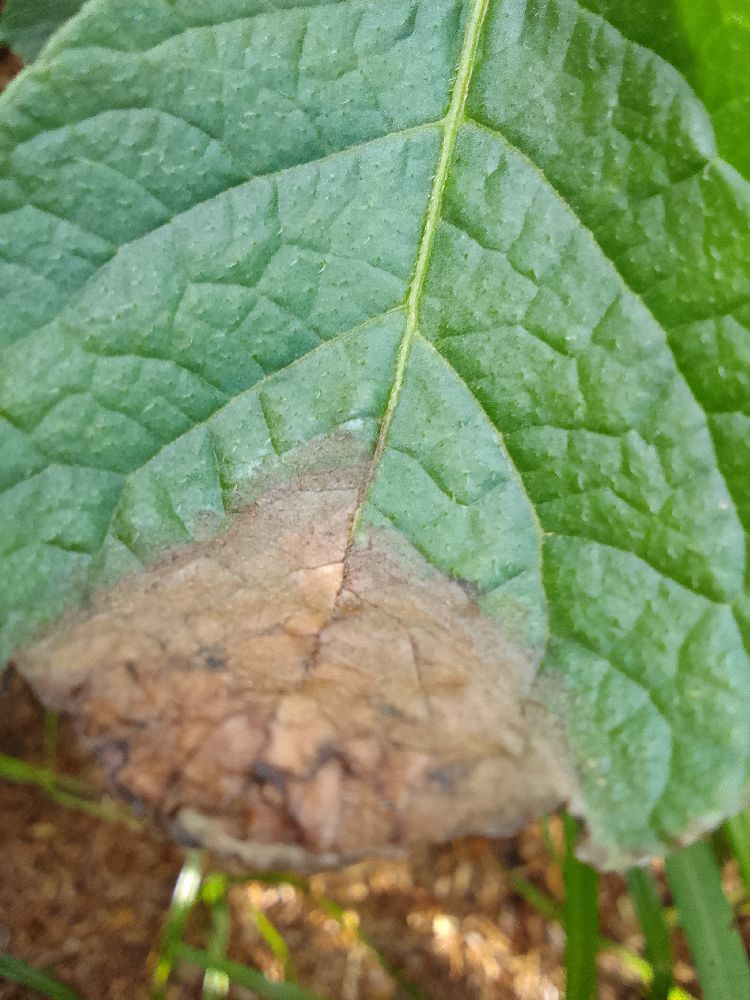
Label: Late blight